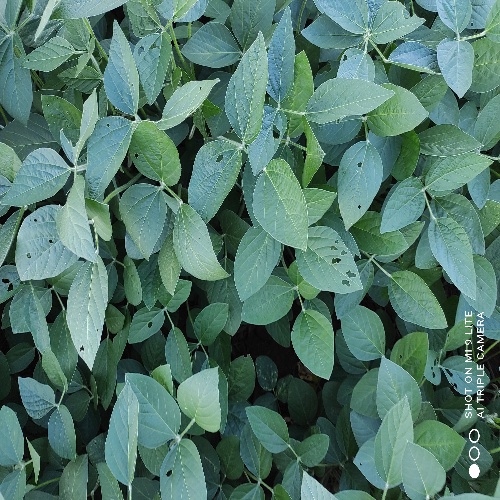
Label: Caterpillar